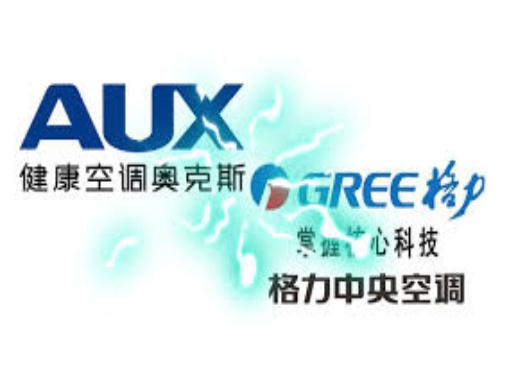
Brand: auxx-2
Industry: Electronic